Sildpollnes Church

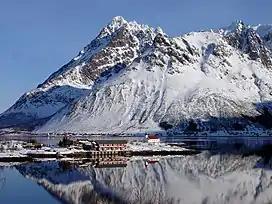
View of the chapel

Sildpollnes Church is a chapel of the Church of Norway in Vågan Municipality in Nordland county, Norway. It is located on the Sildpollneset peninsula on the island of Austvågøya. It is an annex chapel in the Svolvær parish which is part of the Lofoten prosti (deanery) in the Diocese of Sør-Hålogaland. The white, wooden chapel was built in a long church style in 1891.